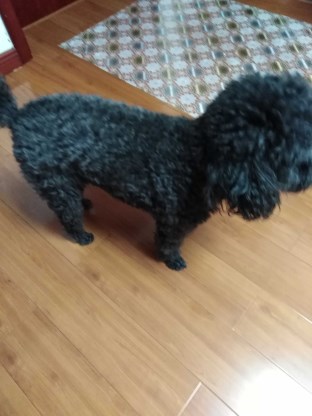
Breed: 7449-n000128-teddy